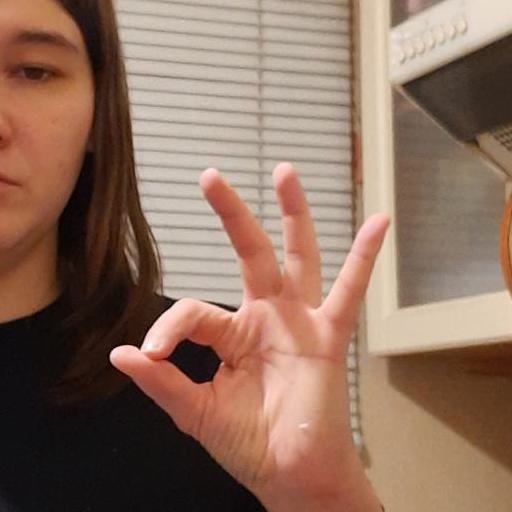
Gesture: ok